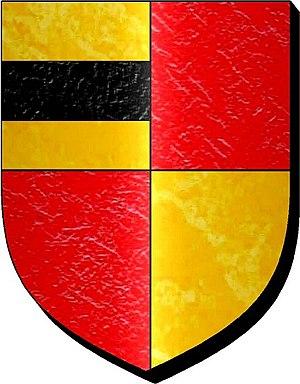
Le blason de la famille Heussaff, seigneurs d'Ouessant
Ouessant /wɛsɑ̃/, en breton : Eusa /ˈøsa/, est une commune insulaire du département du Finistère, dans la région Bretagne, constituée pour l'essentiel par l'île d'Ouessant dans l'océan Atlantique. Le bourg d'Ouessant s'appelle Lampaul. Ses habitants sont appelés les Ouessantins. Ouessant fait partie du parc naturel régional d'Armorique et du parc naturel marin d'Iroise.